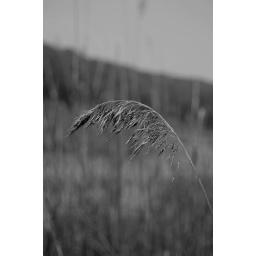
took this at blue mountain lake in NJ